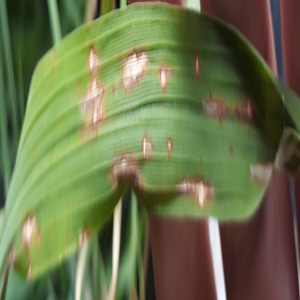
Disease: Blast